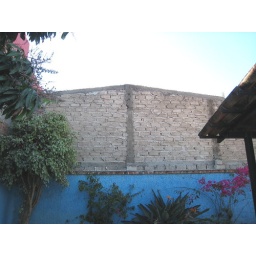
It doesn't really bother us that much. We couldn't see over our blue wall anyway.